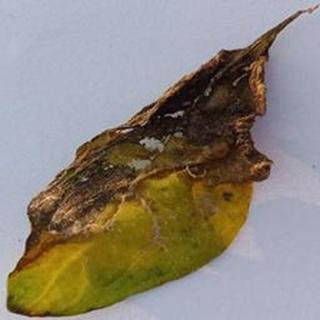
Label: potato_late_blight